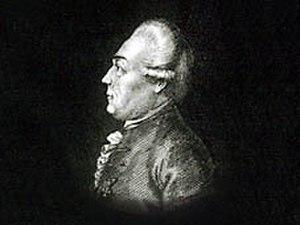
28 mars : première représentation de Proserpine, opéra de Giovanni Paisiello à l'Opéra de Paris, sur un livret de Nicolas-François Guillard.